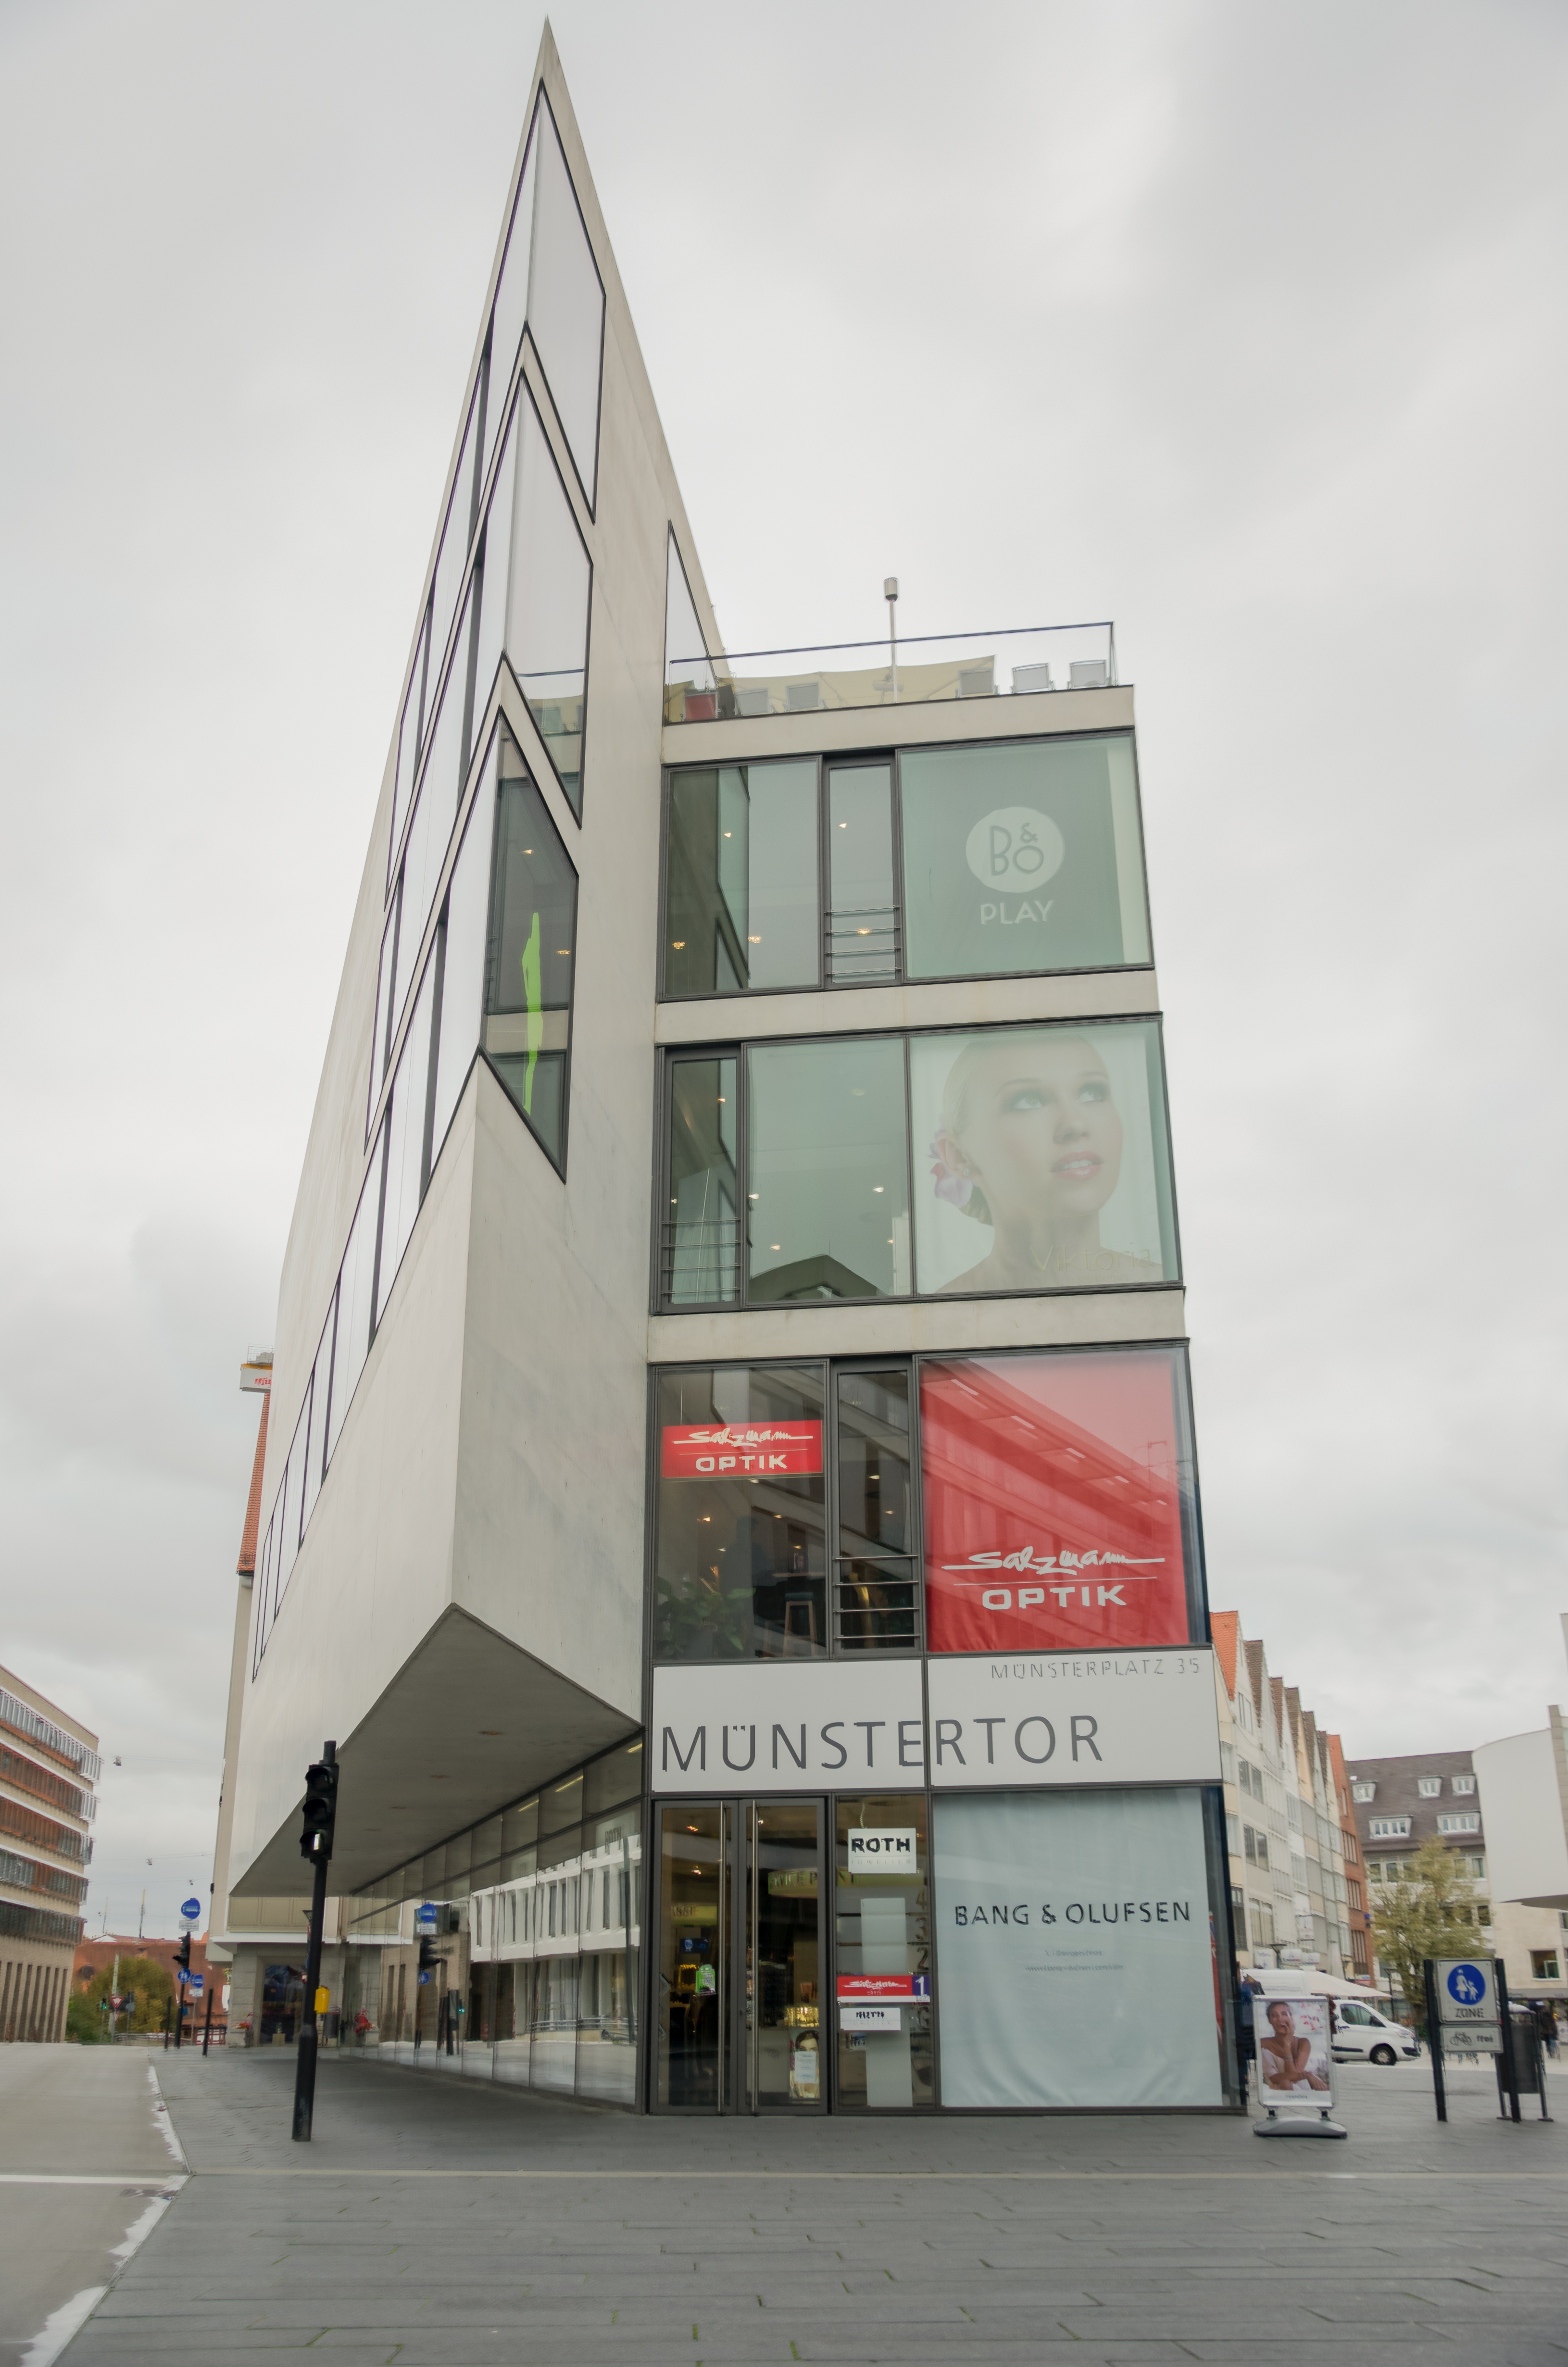
architecture, city, advertising, downtown, facade, shopping, modern, stadium, tower block, germany, ulm, glass facade, cathedral gate, shopping street